A New Kind of Love

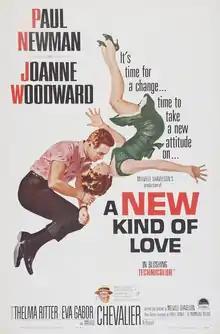
Theatrical release oster

A New Kind of Love is a 1963 American romantic comedy film written, directed, and produced by Melville Shavelson and starring Paul Newman and Joanne Woodward. Frank Sinatra sings "You Brought a New Kind of Love to Me" over the opening credits.